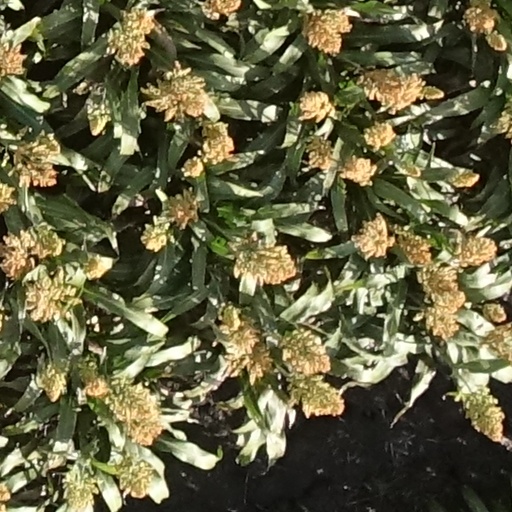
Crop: sorghum